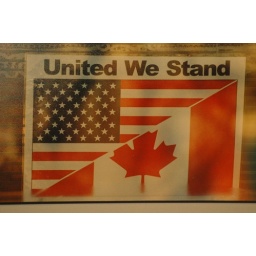
it's in my kitchen window for the winter